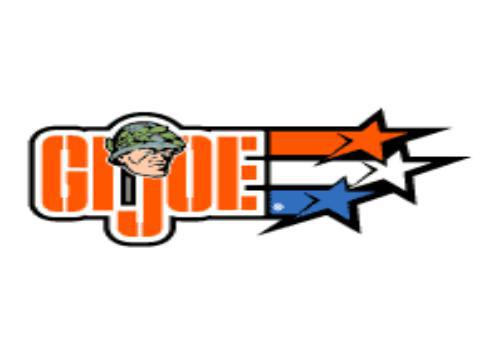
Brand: g.i. joe
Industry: Leisure